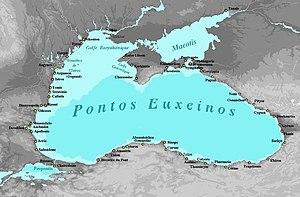
Colonisation grecque antique en Mer Noire
Les Grecs pontiques, ou Pontiques, sont les descendants des populations hellénophones du pourtour de la mer Noire, le Pont-Euxin de l'Antiquité.
Cette liste des ports antiques a pour objectif de recenser l'ensemble des ports de l'Antiquité présentant de notables vestiges, en renvoyant autant que possible aux articles détaillés existant sur Wikipedia. Ils sont classés par pays du pourtour méditerranéen et par origine culturelle. Certains de ces ports sont encore en activité ; d'autres sont envasés ou ensablés, parfois loin à l'intérieur des terres ou, au contraire, submergés.
Olbia du Pont ou Olbia pontique est une ancienne colonie grecque fondée par les habitants de Milet sur les berges du Golfe borysthénique. On l'appelle « Olbia pontique » pour la distinguer des cinq autres « Olbia ». Son port était l'un des plus importants débouchés sur la Mer Noire pour l'exportation des céréales, du cuir, du feutre, de l'ambre, des poissons fumés ou salés et d'esclaves de la Scythie vers la Grèce, et pour l'importation des biens de l'Attique.
Berezan est une île de la mer Noire, à l'embouchure de l'estuaire du Dniepr et du Boug méridional, à 8 km d'Otchakiv, en Ukraine.
La mer Noire est située entre l’Europe, le Caucase et l’Anatolie. Principalement alimentée par le Danube, le Dniepr et le Don, elle est issue de la fermeture d’une mer océanique ancienne, l'océan ou mer Paratéthys. Elle est bordée au nord par la steppe pontique, en Crimée, à l’est et au sud par des chaînes issues de l’orogénèse himalayo-alpine : respectivement monts de Crimée, Caucase et chaîne pontique. Les pays riverains sont : l’Ukraine au nord-ouest, la Russie au nord-est, la Géorgie à l’est, la Turquie au sud, la Bulgarie et la Roumanie à l’ouest. Large d'environ 1 150 km d’ouest en est et de 600 km du nord au sud, elle s’étend sur une superficie de 413 000 km². L'adjectif correspondant est « pontique », qui vient du nom antique de cette mer, le Pont-Euxin.